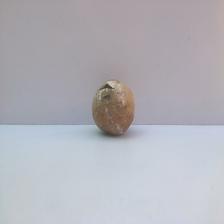
Size: Spoiled